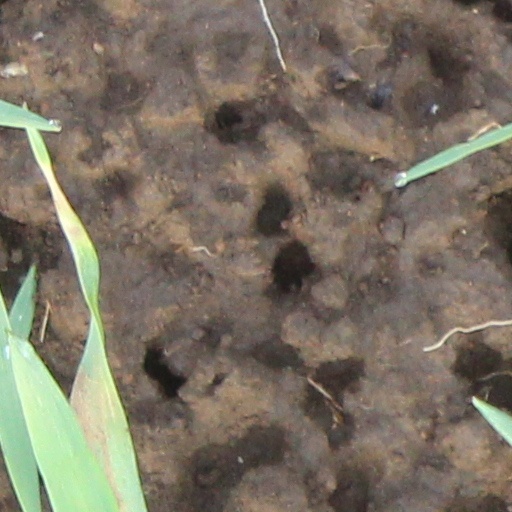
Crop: wheat